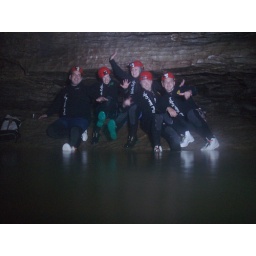
black water rafting in Waitomo Caves